Dolph Ziggler

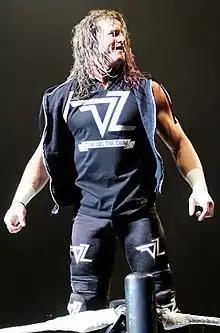
Ziggler in April 2016

The following night on "Raw", Ziggler cashed in his Money in the Bank contract on an injured Alberto Del Rio to win his second World Heavyweight Championship. After gaining the World Heavyweight Championship, Ziggler began feuding with Del Rio and Jack Swagger over the title. Ziggler was originally booked to face Del Rio and Swagger in a three-way ladder match at Extreme Rules on May 19; however, Ziggler suffered a legitimate concussion at a "SmackDown" taping, thus removing their match from the pay-per-view and resulting in Ziggler being absent from television for a month. On June 16 at Payback, Ziggler faced Del Rio in his first title defense of the World Heavyweight Championship and during the match, a double turn took place; Ziggler turned face by displaying a never-say-die attitude while Del Rio turned heel by repeatedly and ruthlessly targeting his head to take advantage of his concussion, win the match, and end Ziggler's reign at 69 days. On July 14 at Money in the Bank, AJ cost Ziggler his title rematch against Alberto Del Rio, after she prematurely snuck into the ring and hit Del Rio with her own title, prompting a disqualification.